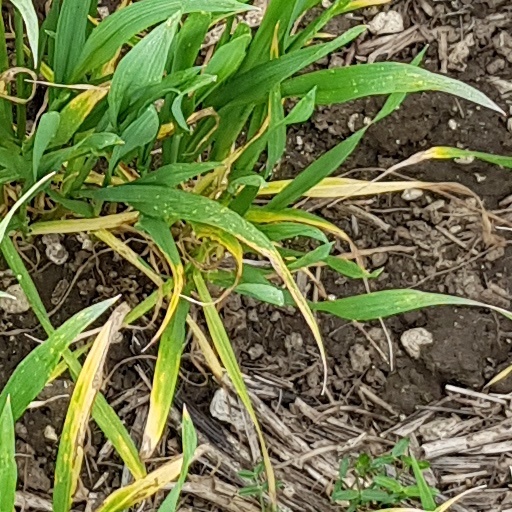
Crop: wheat